Rami Malek

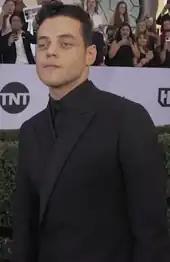
Malek at the 2019 Screen Actors Guild Awards red carpet

Malek's appearance has inspired commentary in the industry and in the media. "GQ Middle East" called Malek's aspect "vampiric ... with one of those faces that looks young and mature, all at once. When you speak, Malek's oversized eyes give you full attention". In a letter to the producer after Malek's audition for "The Pacific", Tom Hanks remarked, "This guy's got haunting eyes". "The Globe and Mail", in an interview after the 2016 Toronto International Film Festival, described the actor as "startlingly handsome ... with tawny skin and close-cropped curly hair. ... He speaks in a slow, just-woke-up drawl that contrasts with his dazzling smile and anything-goes energy. And he's mostly eyes. Giant, chalky blue eyes, the colour of one of those preternaturally still mineral lakes in the Rockies. They seem to see both outwardly and inwardly. They're sad, yet amused. Thousand-mile eyes".